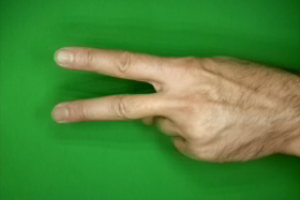
Label: scissors